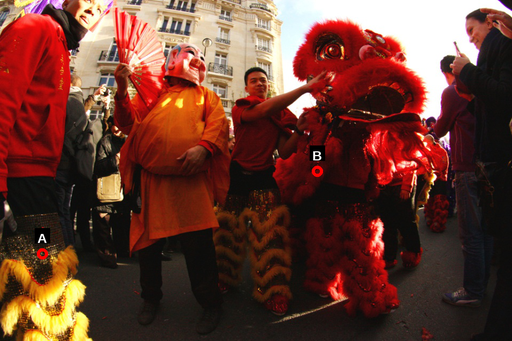
Question: Two points are circled on the image, labeled by A and B beside each circle. Which point is closer to the camera?
Select from the following choices.
(A) A is closer
(B) B is closer
Answer: A